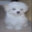
Label: dog